List of characters in the Breaking Bad franchise

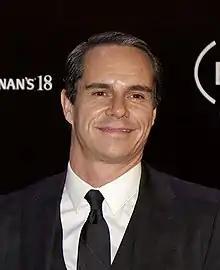
Tony Dalton

Eduardo "Lalo" Salamanca (portrayed by Tony Dalton) is another of Hector's nephews, introduced in season 4 of "Better Call Saul". He arrives from Mexico soon after Hector's stroke to help run the family's drug operation, and takes a greater interest in the day-to-day details than Hector did, which makes Nacho uneasy. Lalo visits Hector in the nursing home and enables Hector to communicate more effectively by giving him a front desk call bell, which Lalo kept as a souvenir after Hector killed a hotelier. Lalo thanks Gus for giving Hector first aid after his stroke and paying for his care, but also surveils Gus's subordinates in order to learn their regular activities. When Werner escapes from Mike's supervision, Lalo follows Mike and kills Fred, a money wire store clerk, to obtain Werner's location. He becomes aware that Werner was constructing something for Gus and Gus fabricates a story to explain events of which Lalo is aware, which Lalo outwardly accepts while remaining suspicious.